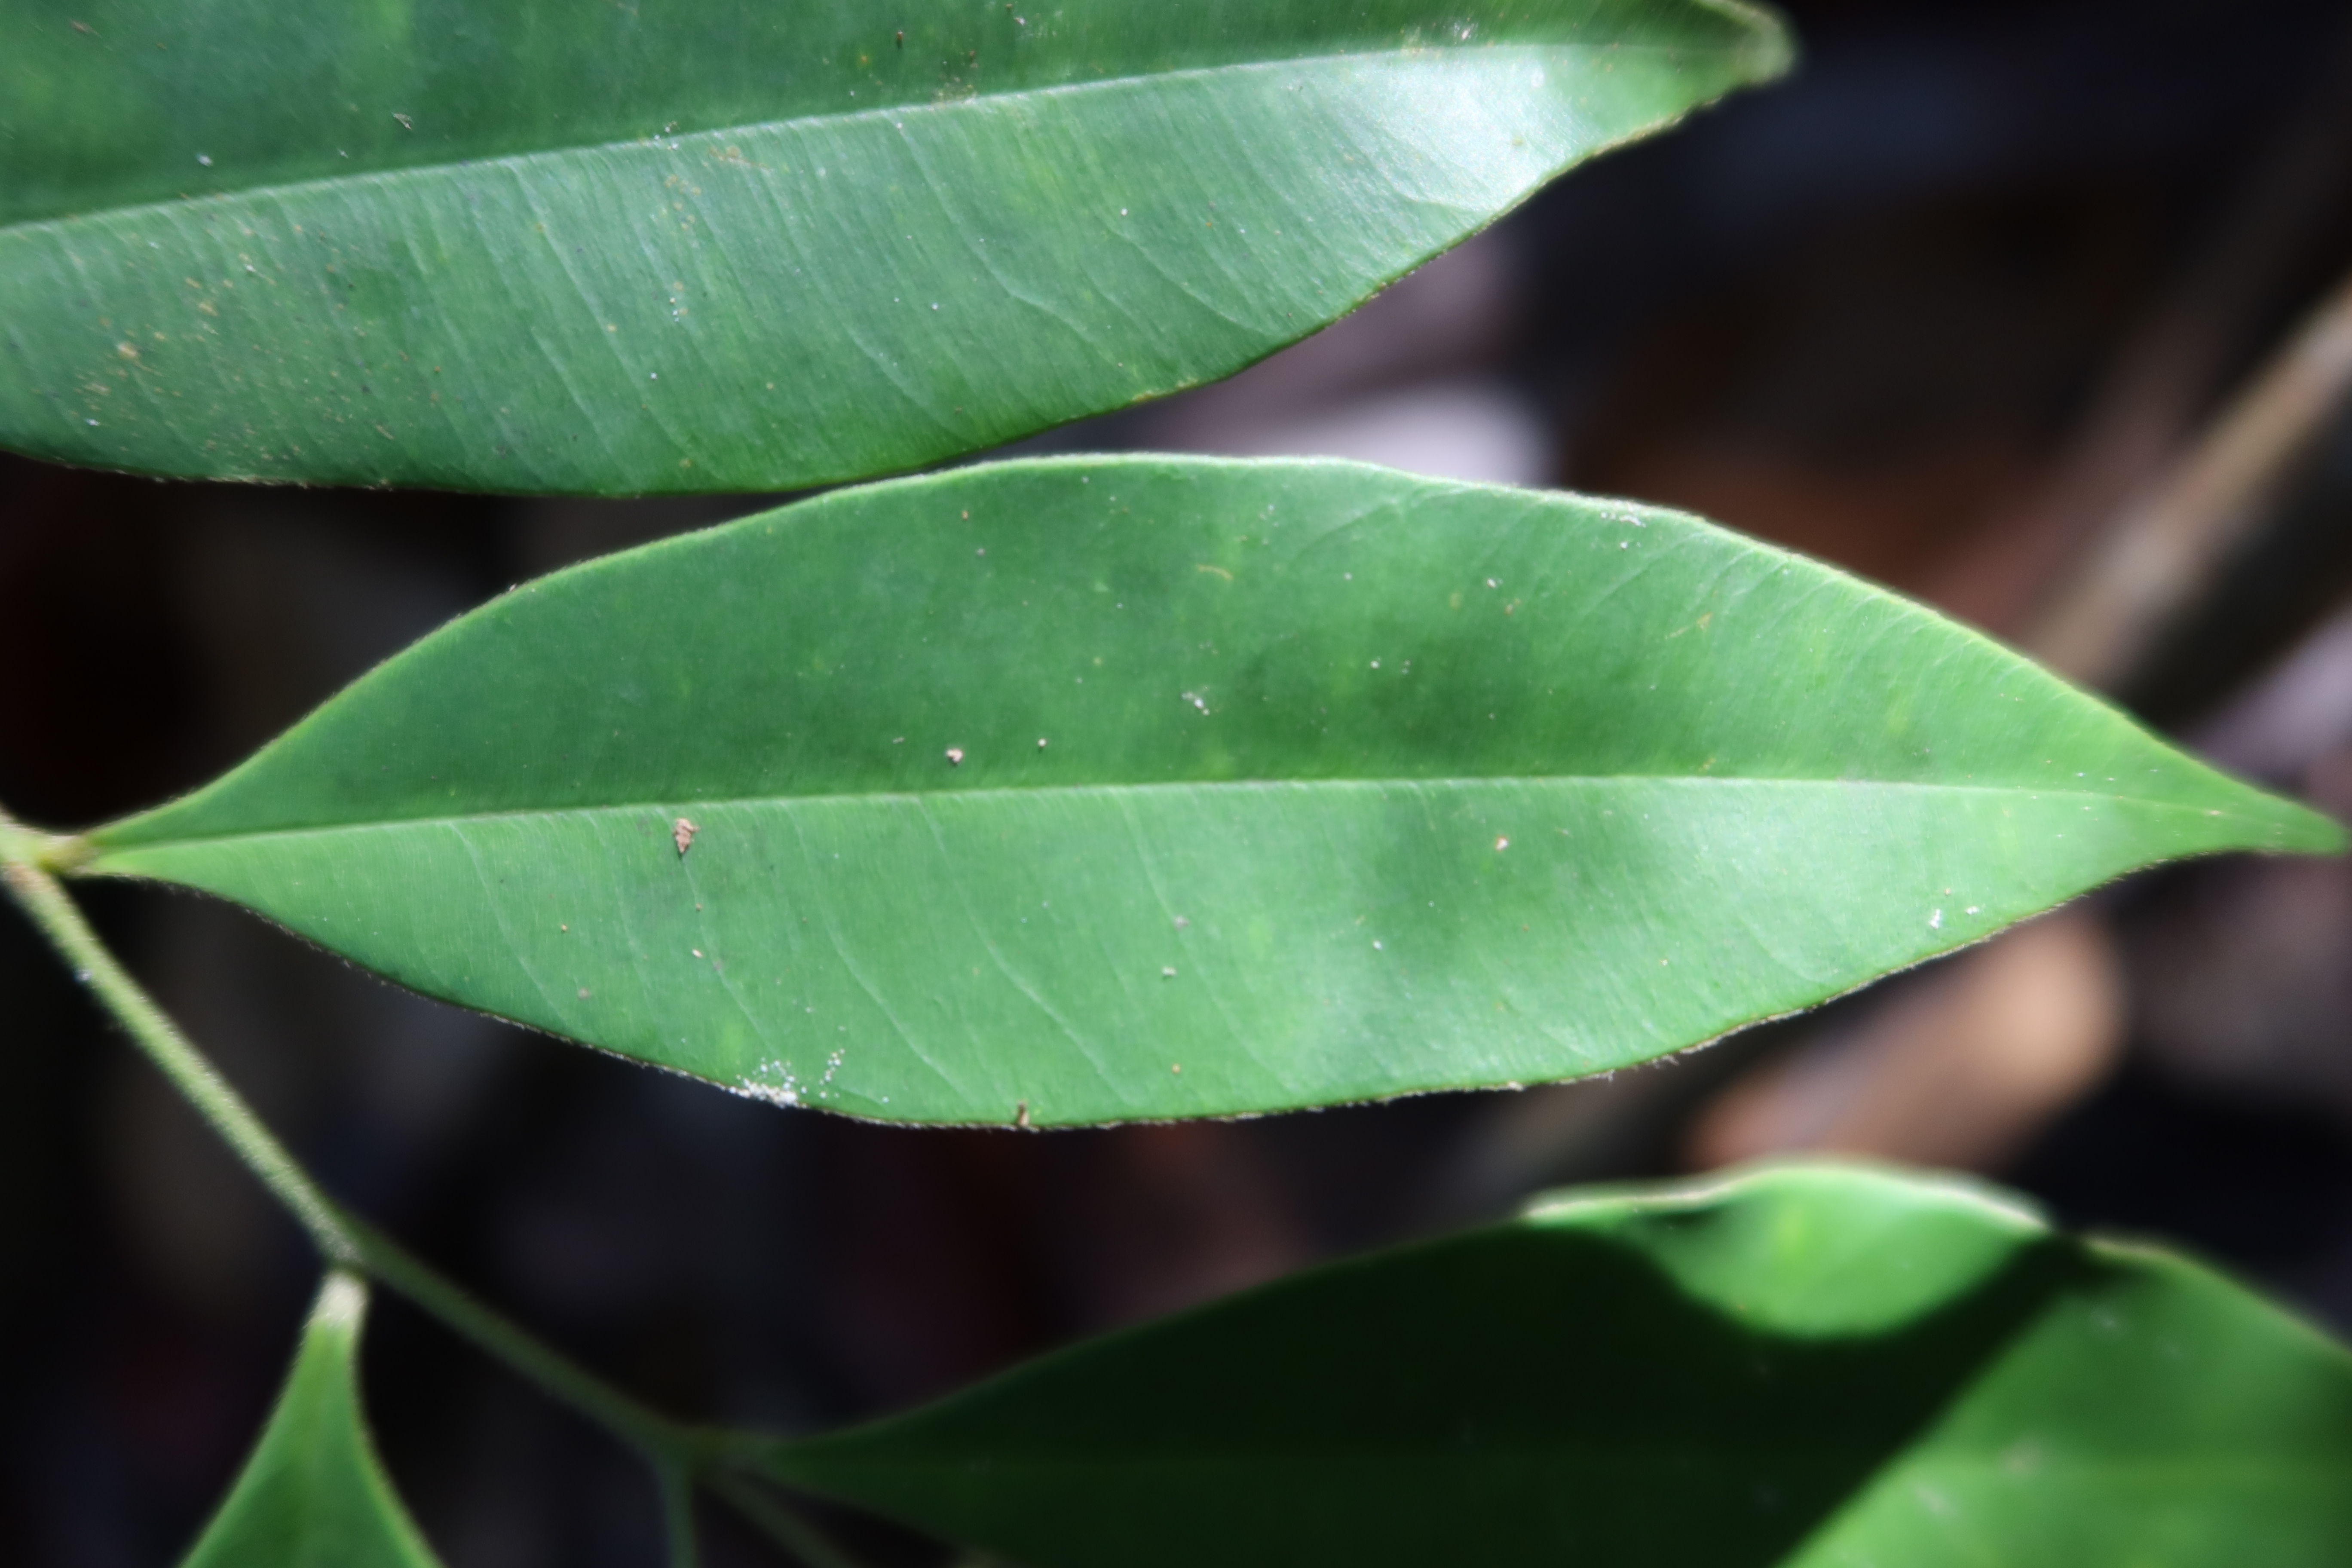
Label: Powdery mildew